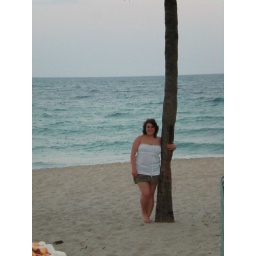
Me by a palm tree on the beach in front of our hotel right before the sun went down